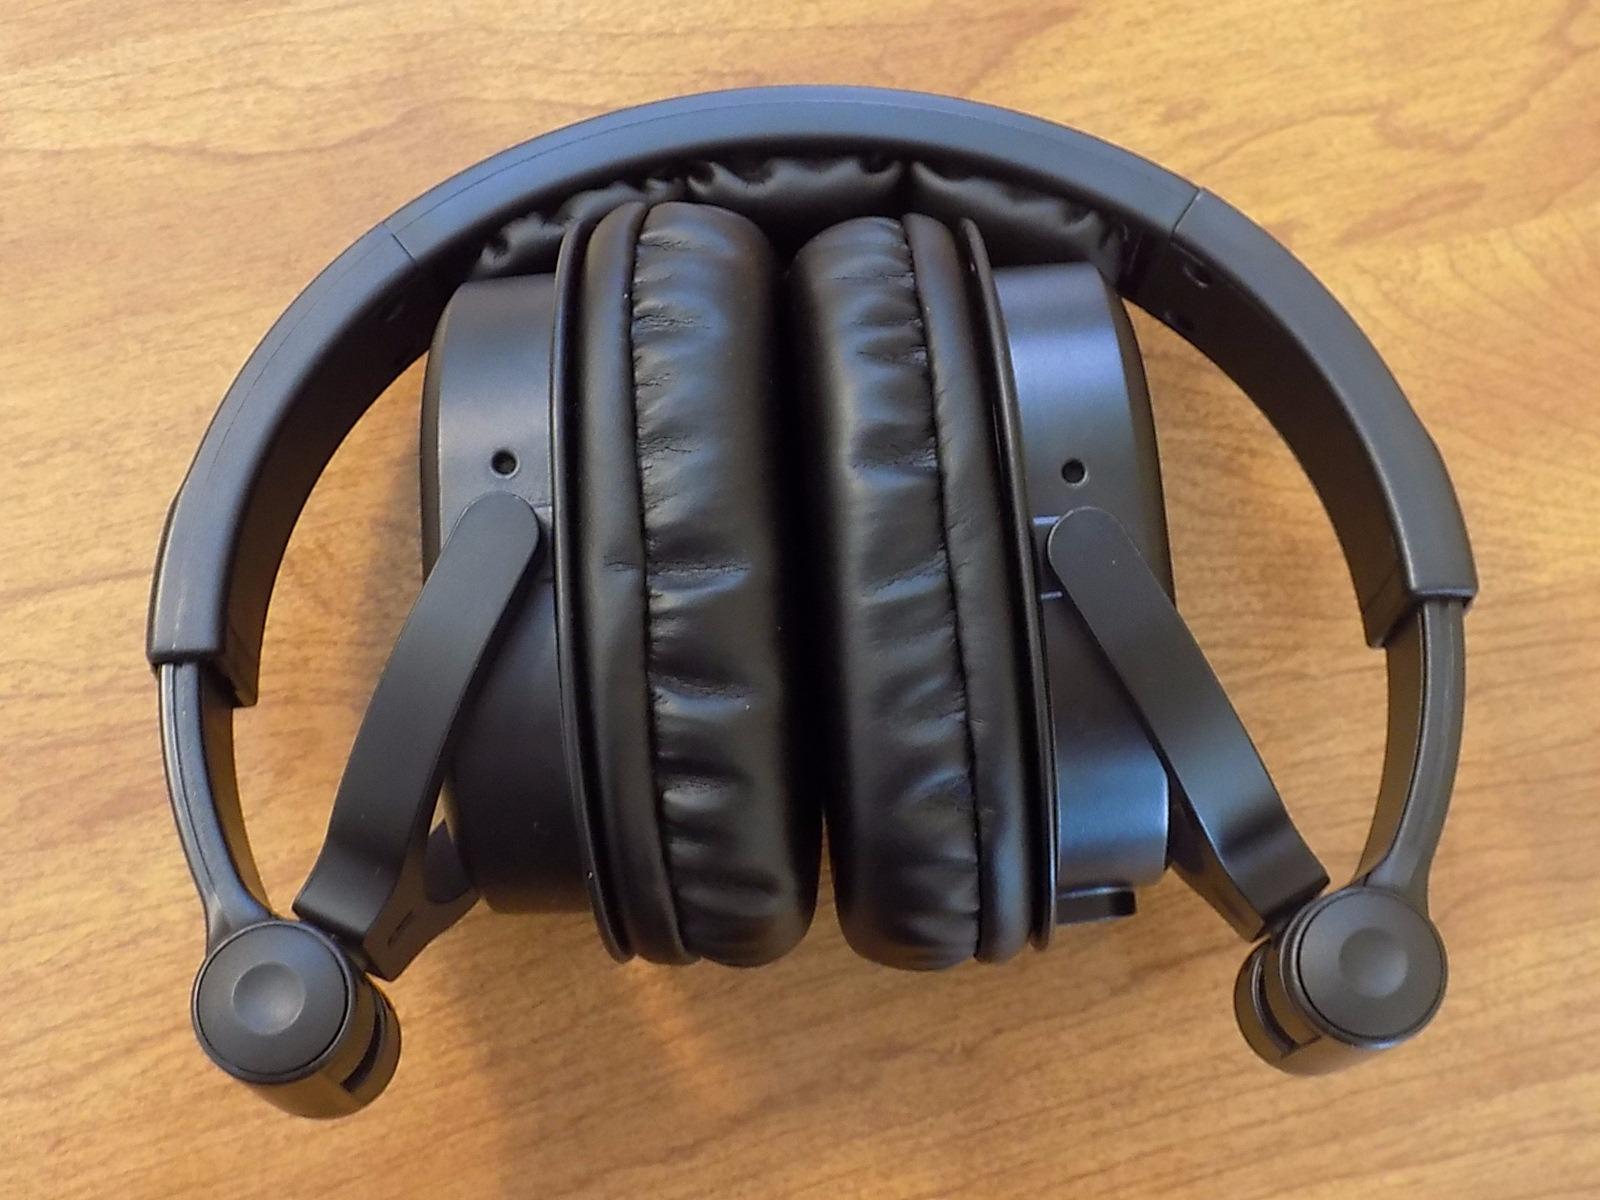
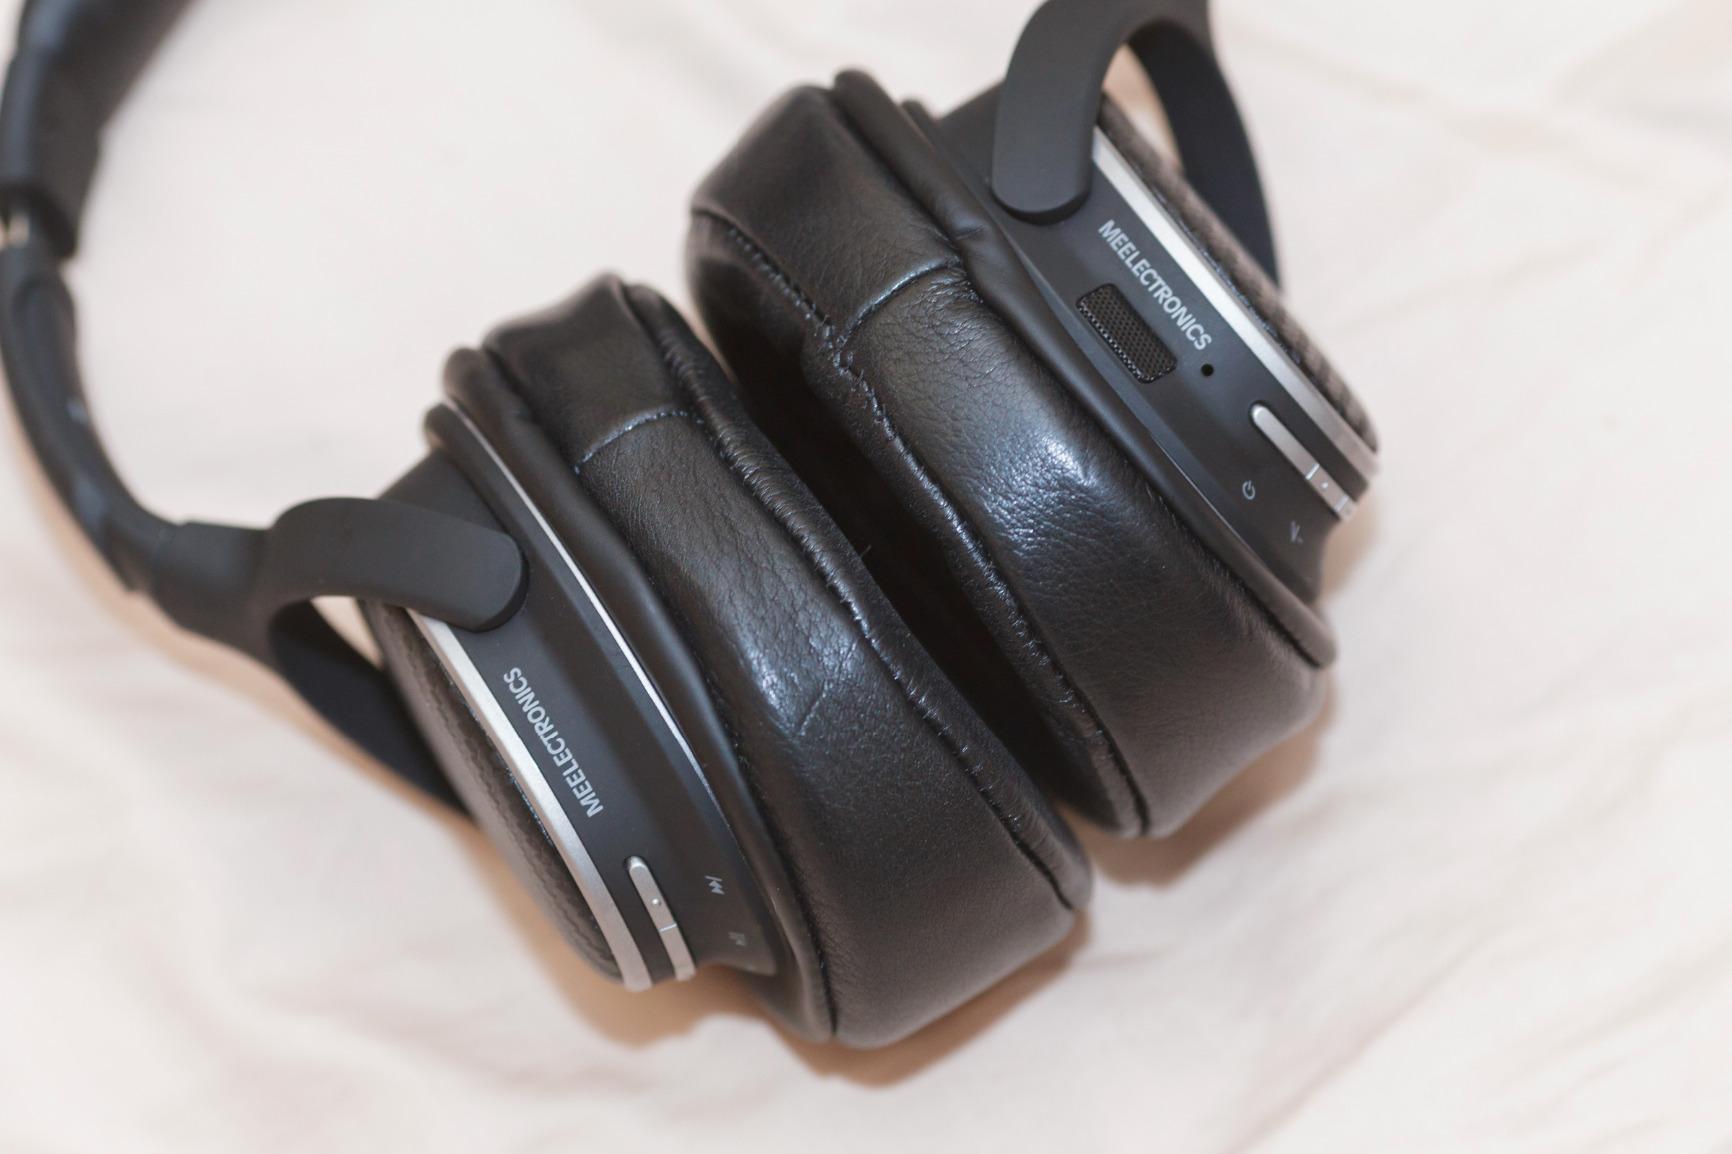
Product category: headphones
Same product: no